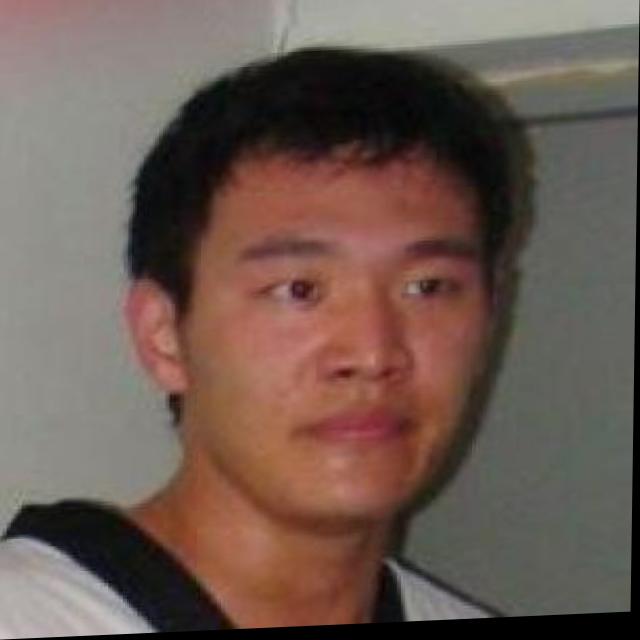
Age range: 21-44